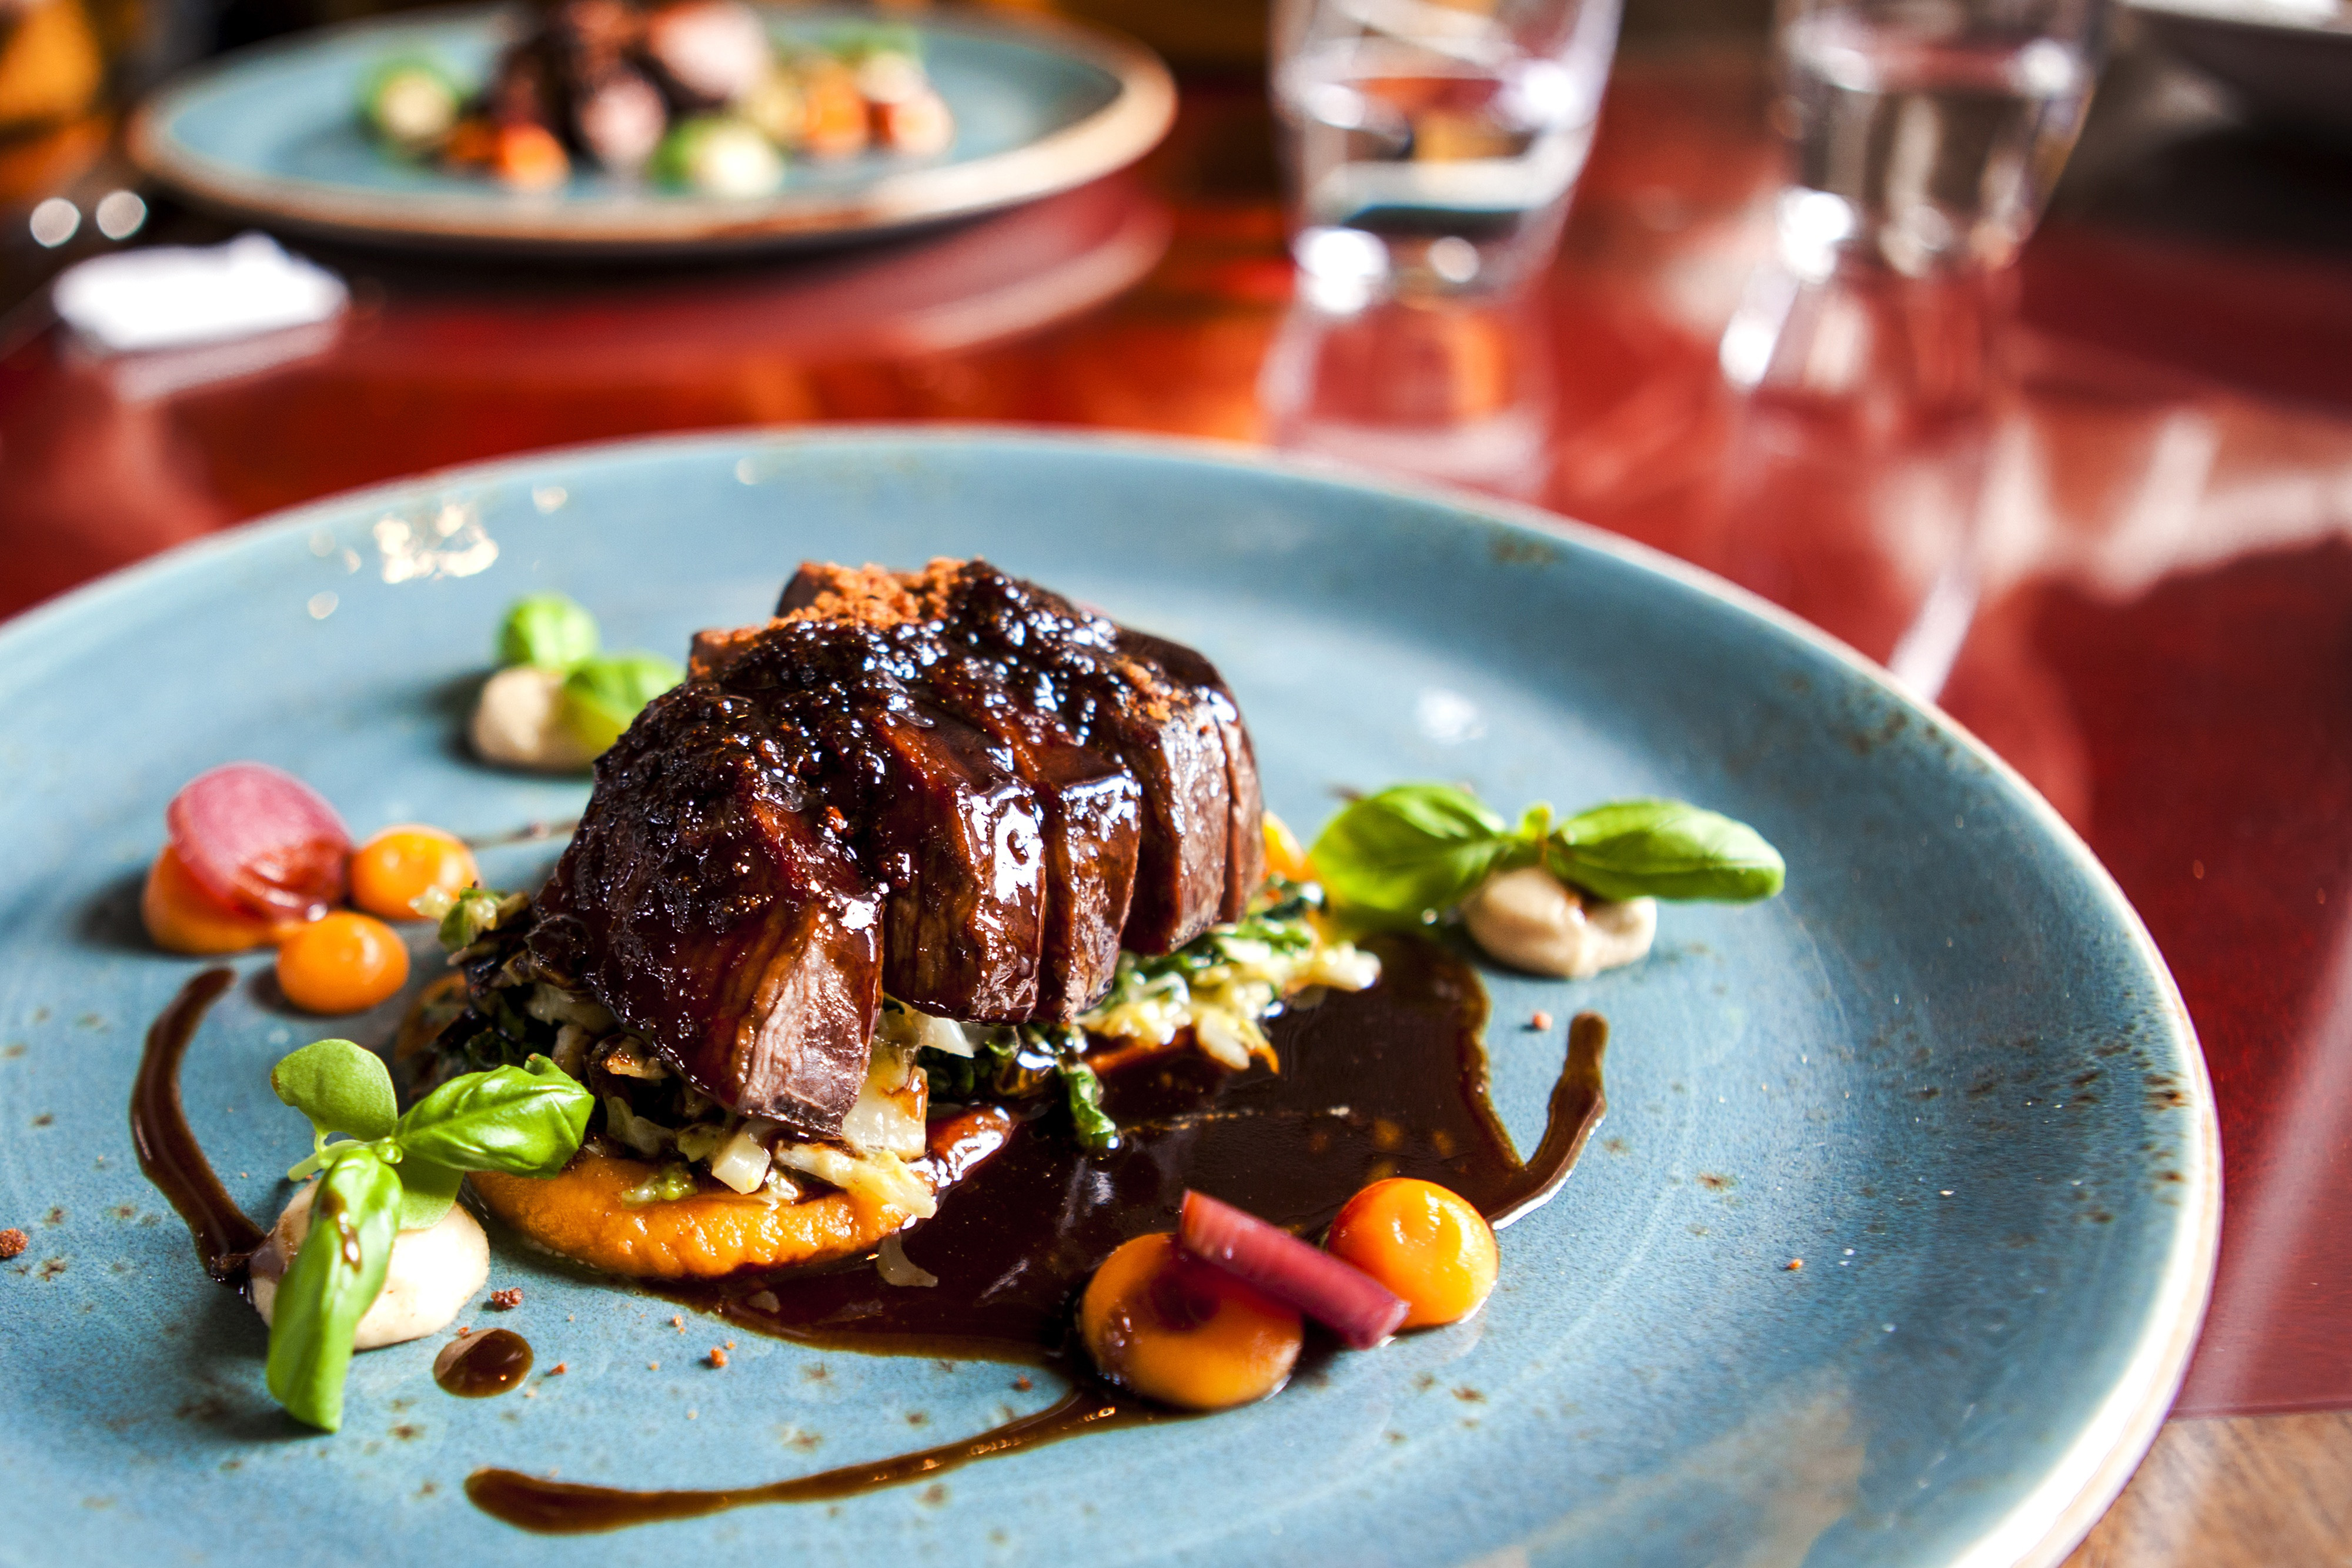
dish, cuisine, food, ingredient, produce, meat, venison, la carte food, duck meat, recipe, steak, Pressed duck, Steak sauce, braising, beef tenderloin, Sauerbraten, Steak au poivre, Tournedos rossini, rib eye steak, brunch